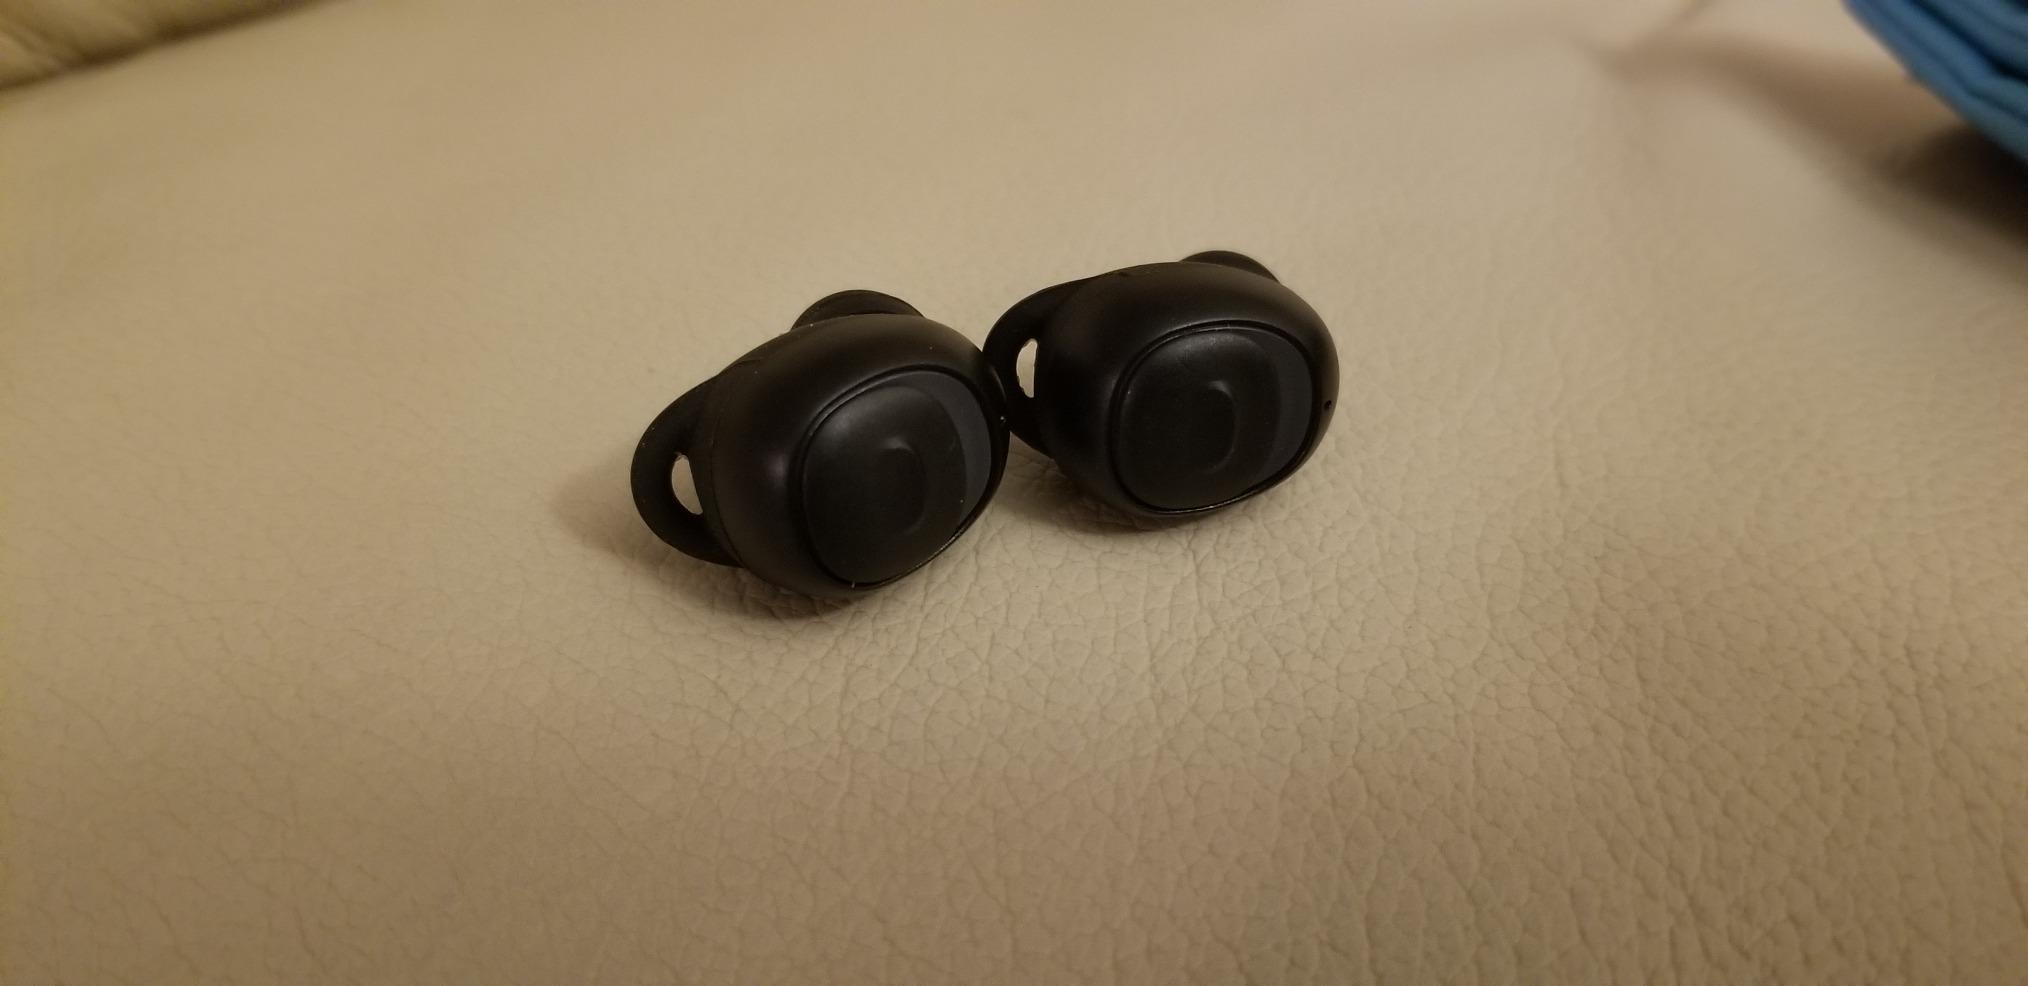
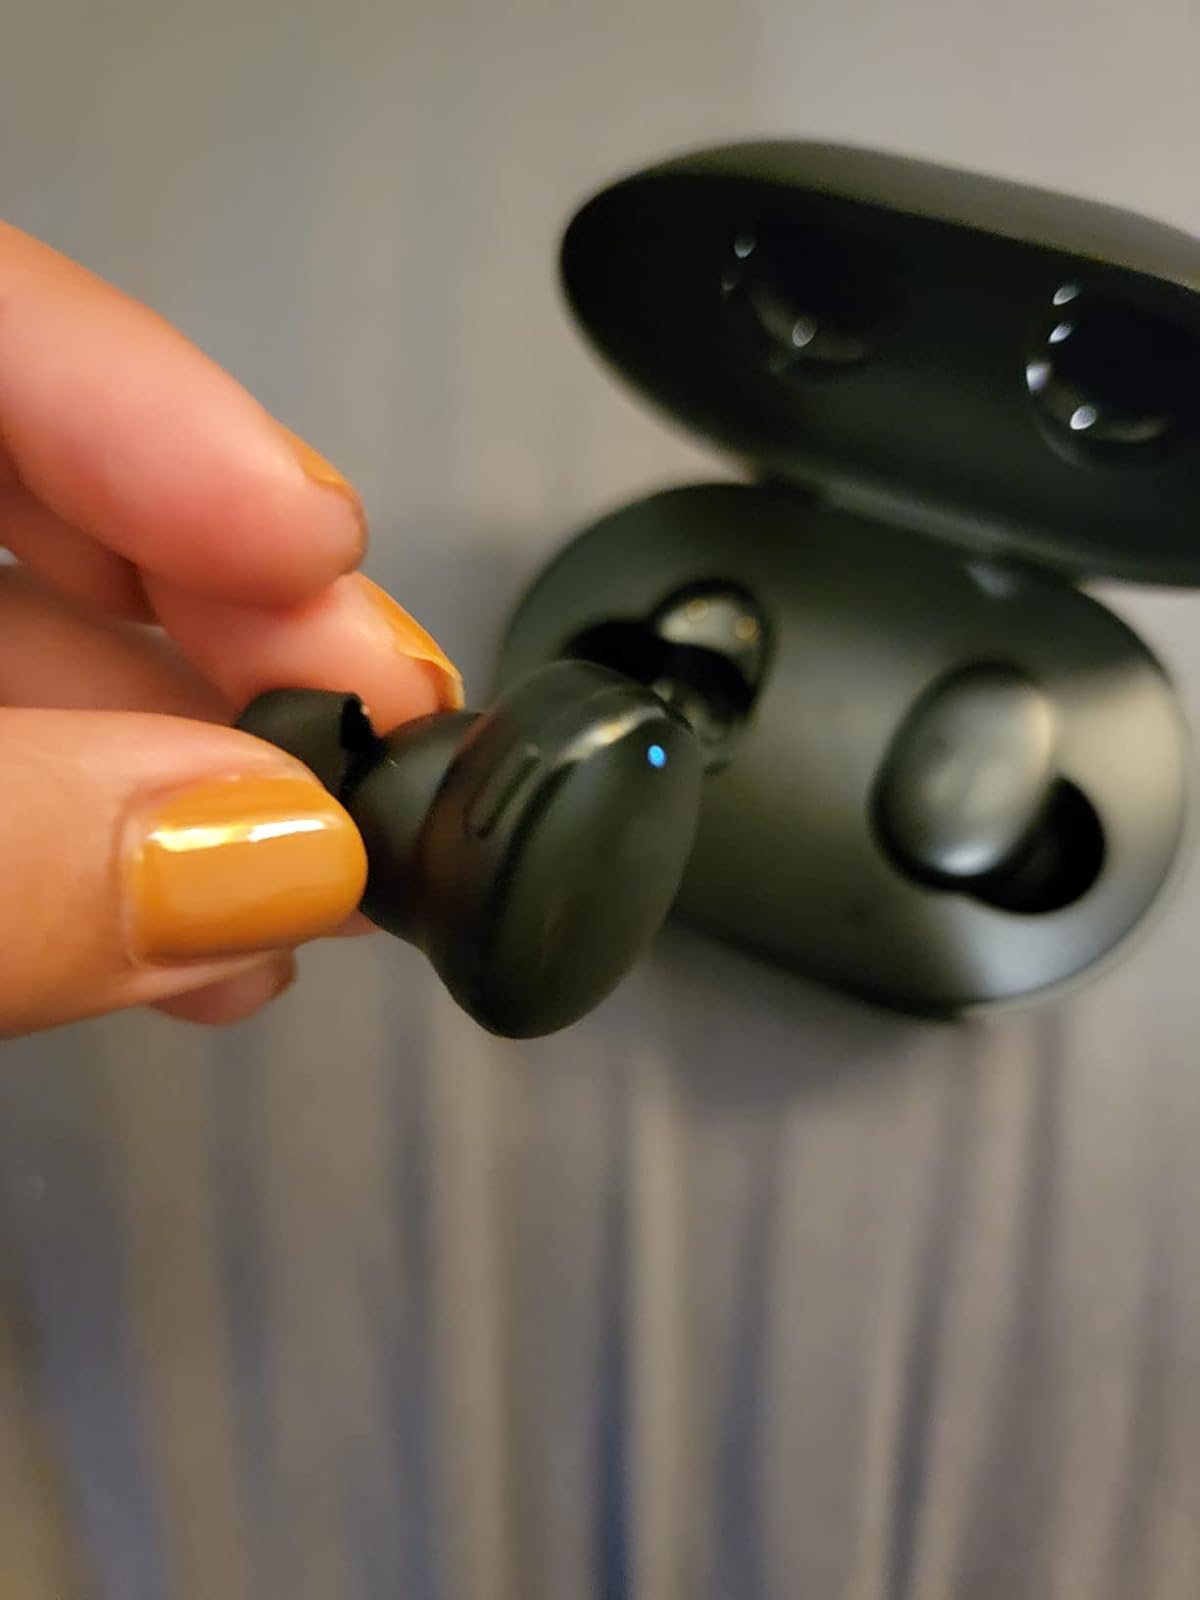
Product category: earbuds
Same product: no